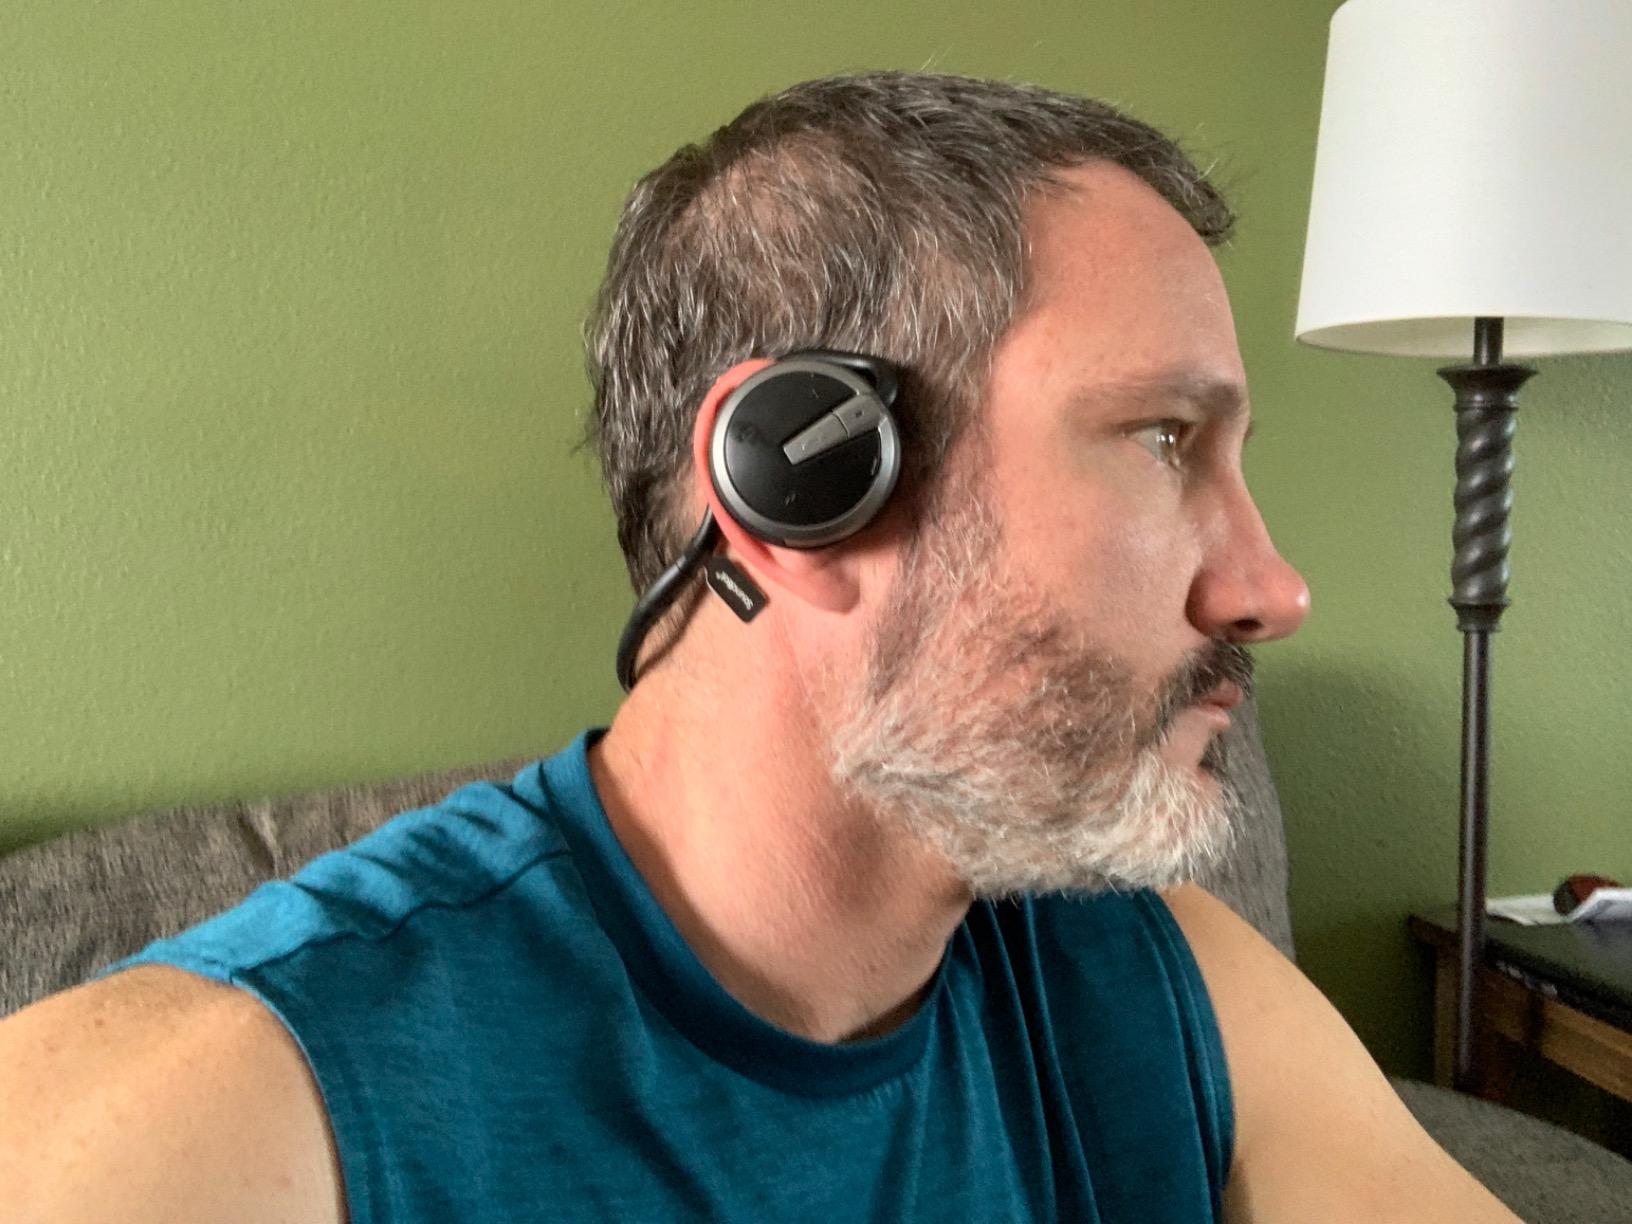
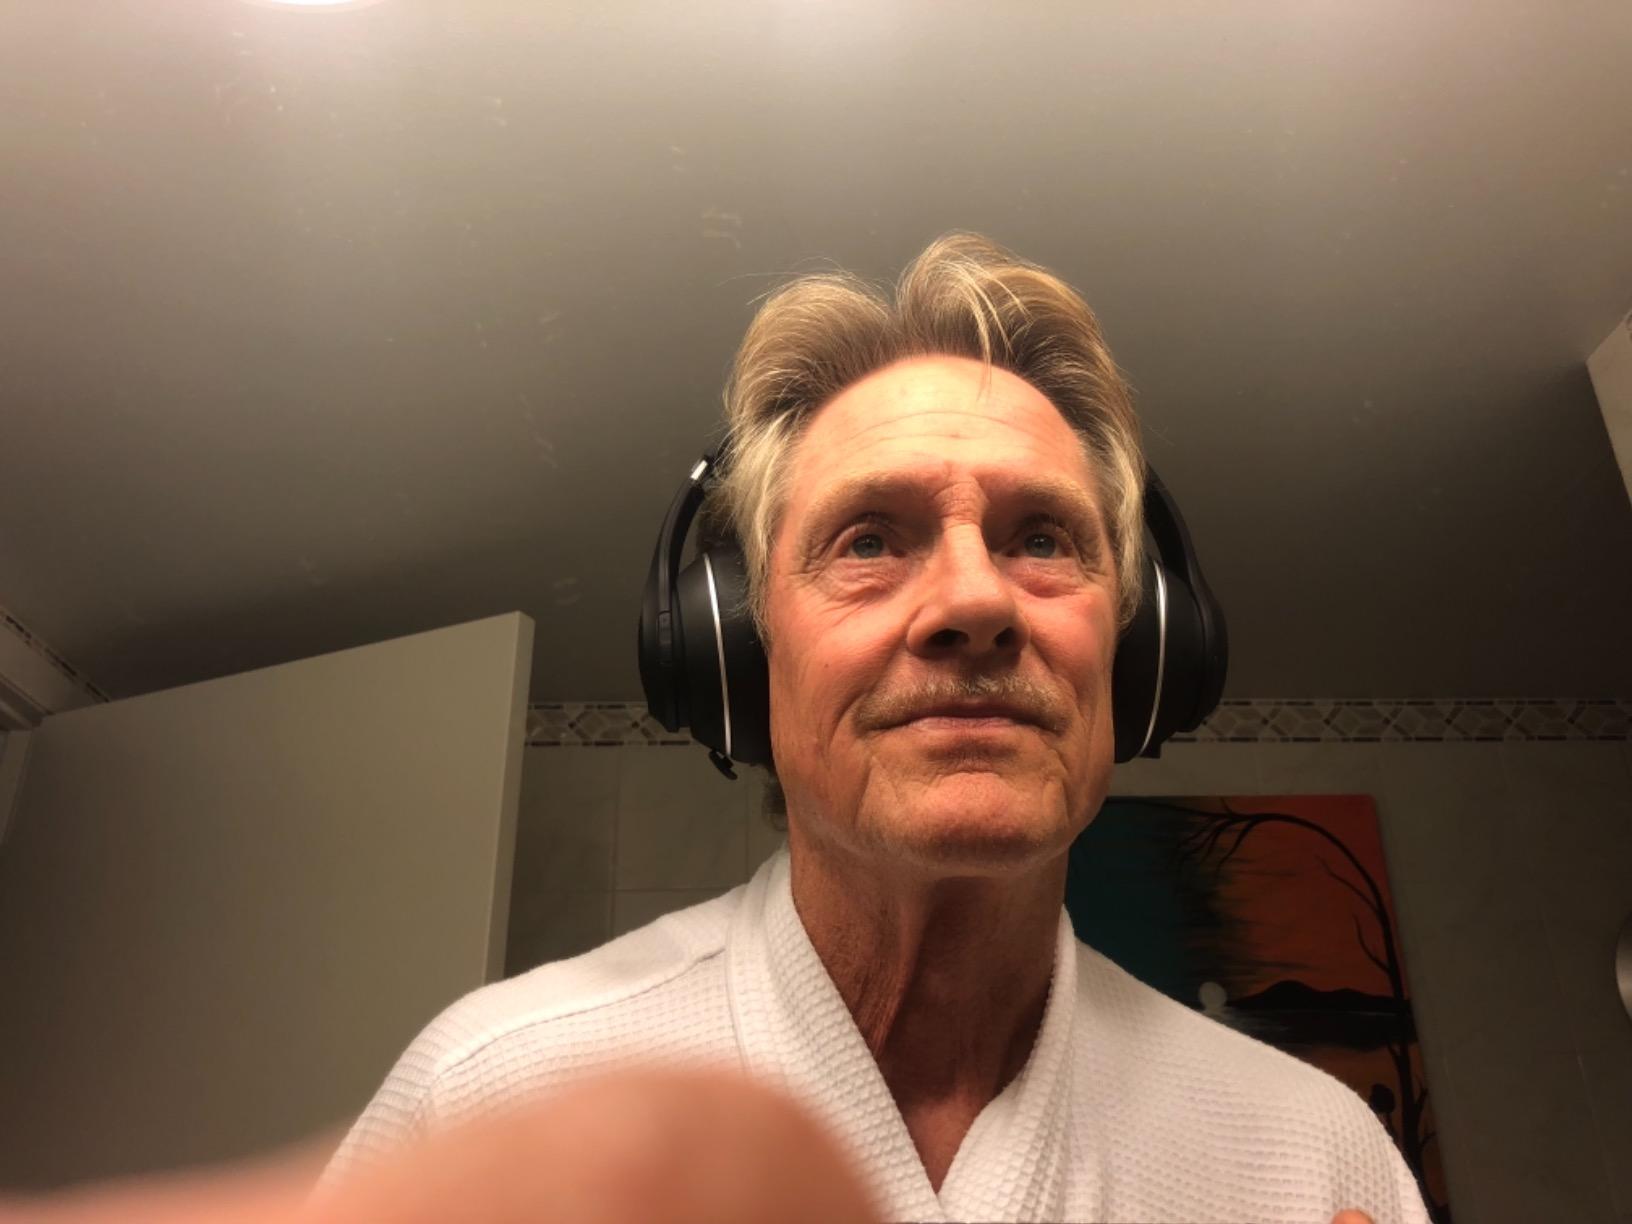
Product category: headphones
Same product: no